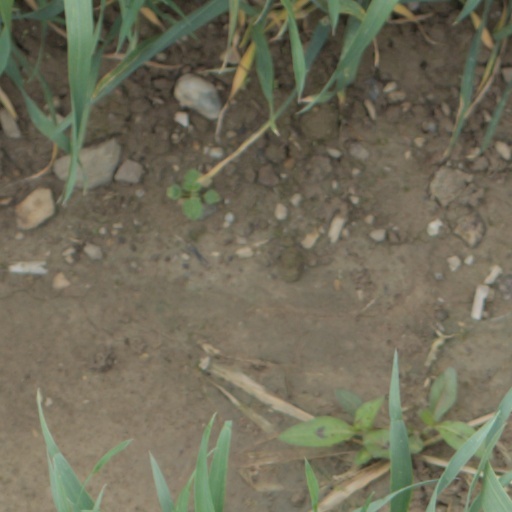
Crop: wheat